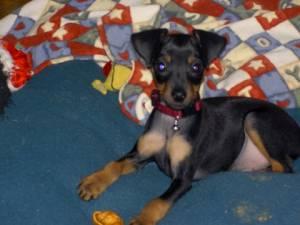
Breed: miniature pinscher